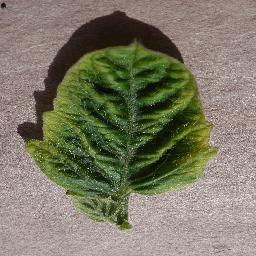
Label: Tomato___Tomato_Yellow_Leaf_Curl_Virus